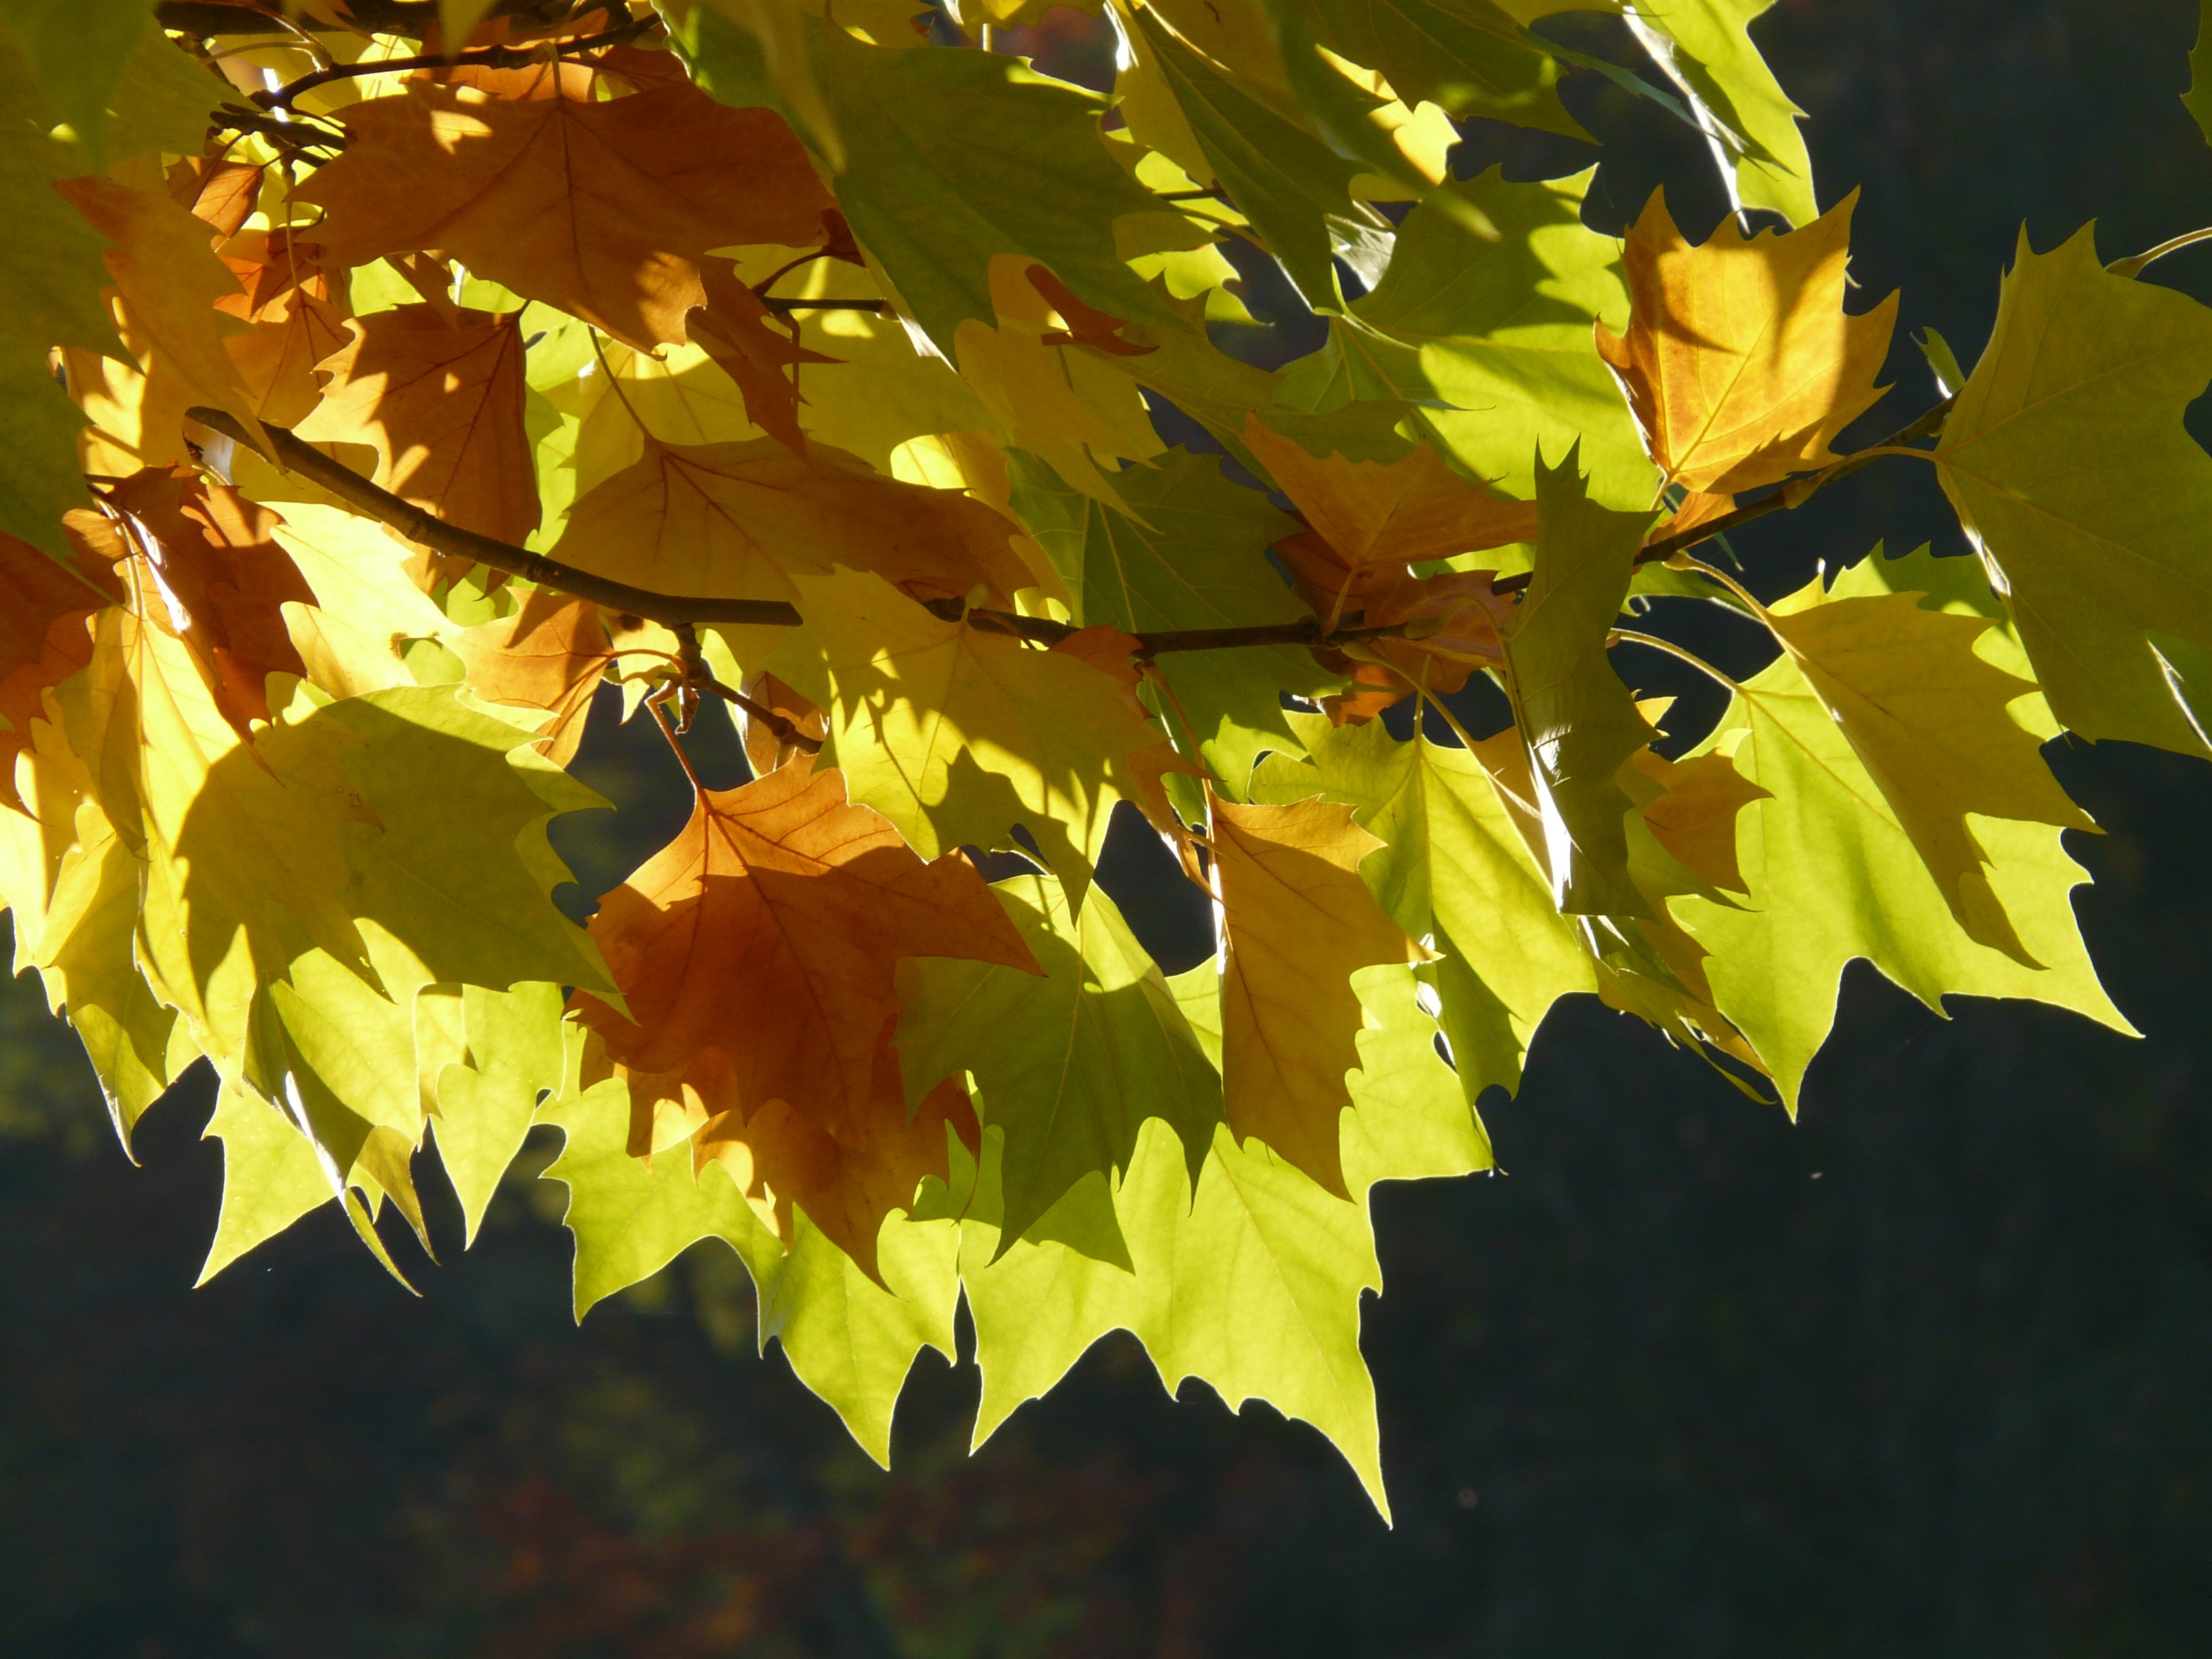
tree, branch, plant, sunlight, leaf, color, autumn, colorful, yellow, season, maple, maple tree, maple leaf, leaves, back light, flowering plant, maidenhair tree, plant stem, woody plant, land plant